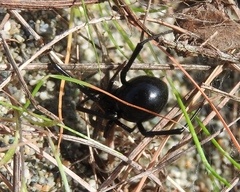
Species: Lactrodectus_hesperus